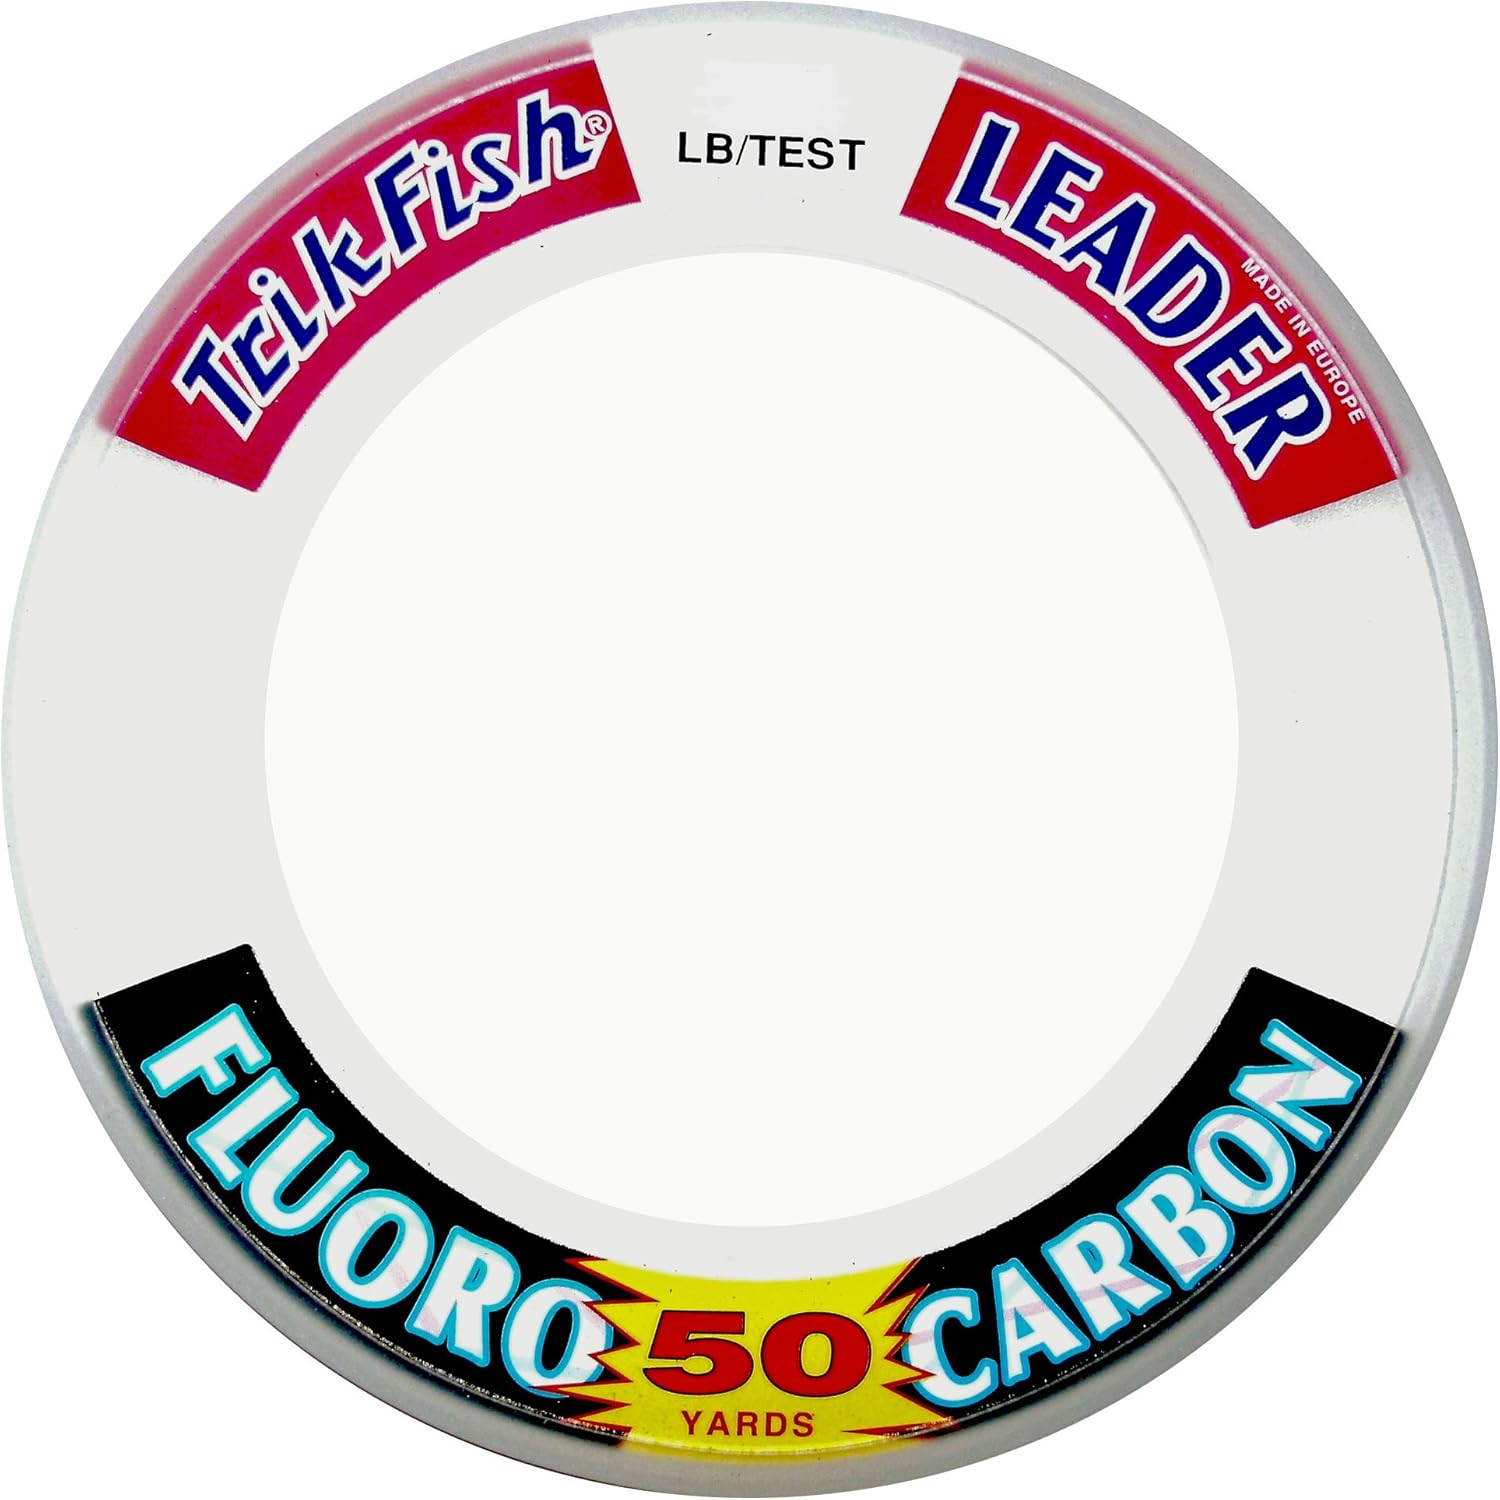
Trik Fish Fluorocarbon Leader, 50 lb x 50 yd, Clear
Category: Sports & Outdoors
Using German technology, 100% fluorocarbon is the most abrasion resistant line, supple and easy to tie, great knot strength and crystal clear-even in...
Features: Package length: 12.446 cm | Package width: 11.684 cm | Package height: 2.286 cm | Product Type: FISHING LINE